House at 92 Willard Street

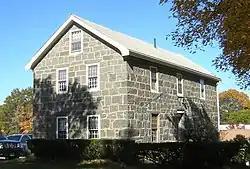

The House at 92 Willard Street in Quincy, Massachusetts, is believed to be the only granite house ever built in the city, which is well known for its granite quarries. The house is located in West Quincy, near its famous granite quarries, and was built in the 1830s. It is a -story structure, fashioned out of granite blocks, with a gable roof. A single-story hip-roofed porch once wrapped around two sides; it was an early 20th-century addition that has since been removed. The main facade is three bays wide, with the entrance at the center.